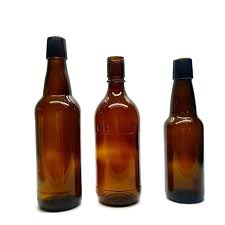
Label: glass